Rik De Saedeleer

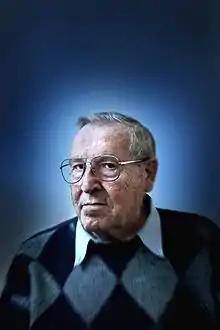
Foto: Filip Naudts

Rik De Saedeleer (17 January 1924 – 3 March 2013) was a Belgian footballer, columnist and television sports commentator.